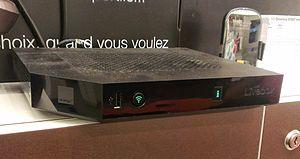
Livebox Play, en exposition dans une boutique de l'opérateur Orange.
La Livebox est un appareil électronique fourni par le fournisseur d'accès à Internet Orange à ses abonnés ADSL et FTTH en France, au Royaume-Uni, en Belgique, en Pologne, aux Pays-Bas, en Suisse, en Espagne, en Côte d'Ivoire, au Sénégal, en Tunisie et à ses abonnés WiMAX au Cameroun. La Livebox est commercialisée sous le nom de FunBox dans certains pays comme la Pologne, la Côte d'Ivoire et le Sénégal. Elle permet de bénéficier du triple play. La Livebox est produite depuis 2004, par Thomson ou Sagem. Fin 2009 le parc de Livebox s'établit à 8,8 millions, contre 5,2 à la fin de 2007. Mais seule la France offre les modèles des deux constructeurs ; le Royaume-Uni, l'Espagne, et la Belgique sont exclusivement Inventel, les Pays-Bas et la Pologne uniquement Sagem.